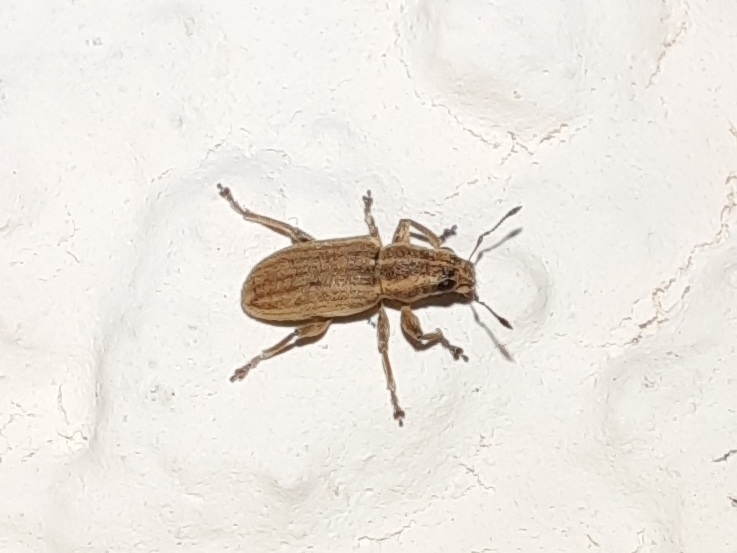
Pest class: pea_leaf_weevil